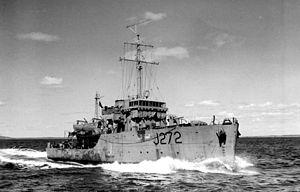
La bataille du Saint-Laurent est un épisode de la bataille de l'Atlantique qui opposa, de 1942 à 1944, les sous-marins allemands de l'amiral Karl Dönitz à la Marine royale canadienne et à ses alliés dans le fleuve et le golfe Saint-Laurent. Ce fut la première fois depuis 1812 que des navires ennemis pénétrèrent dans les eaux intérieures du Canada pour tuer.